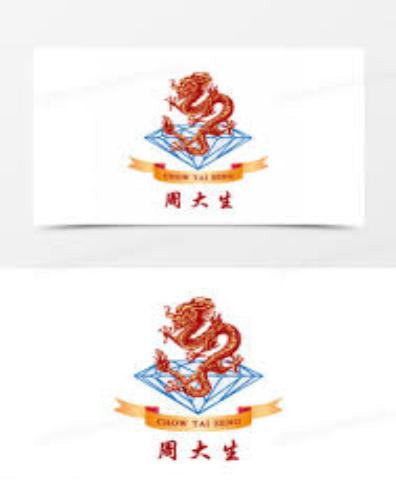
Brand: CHOW TAI SENG-2
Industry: Others